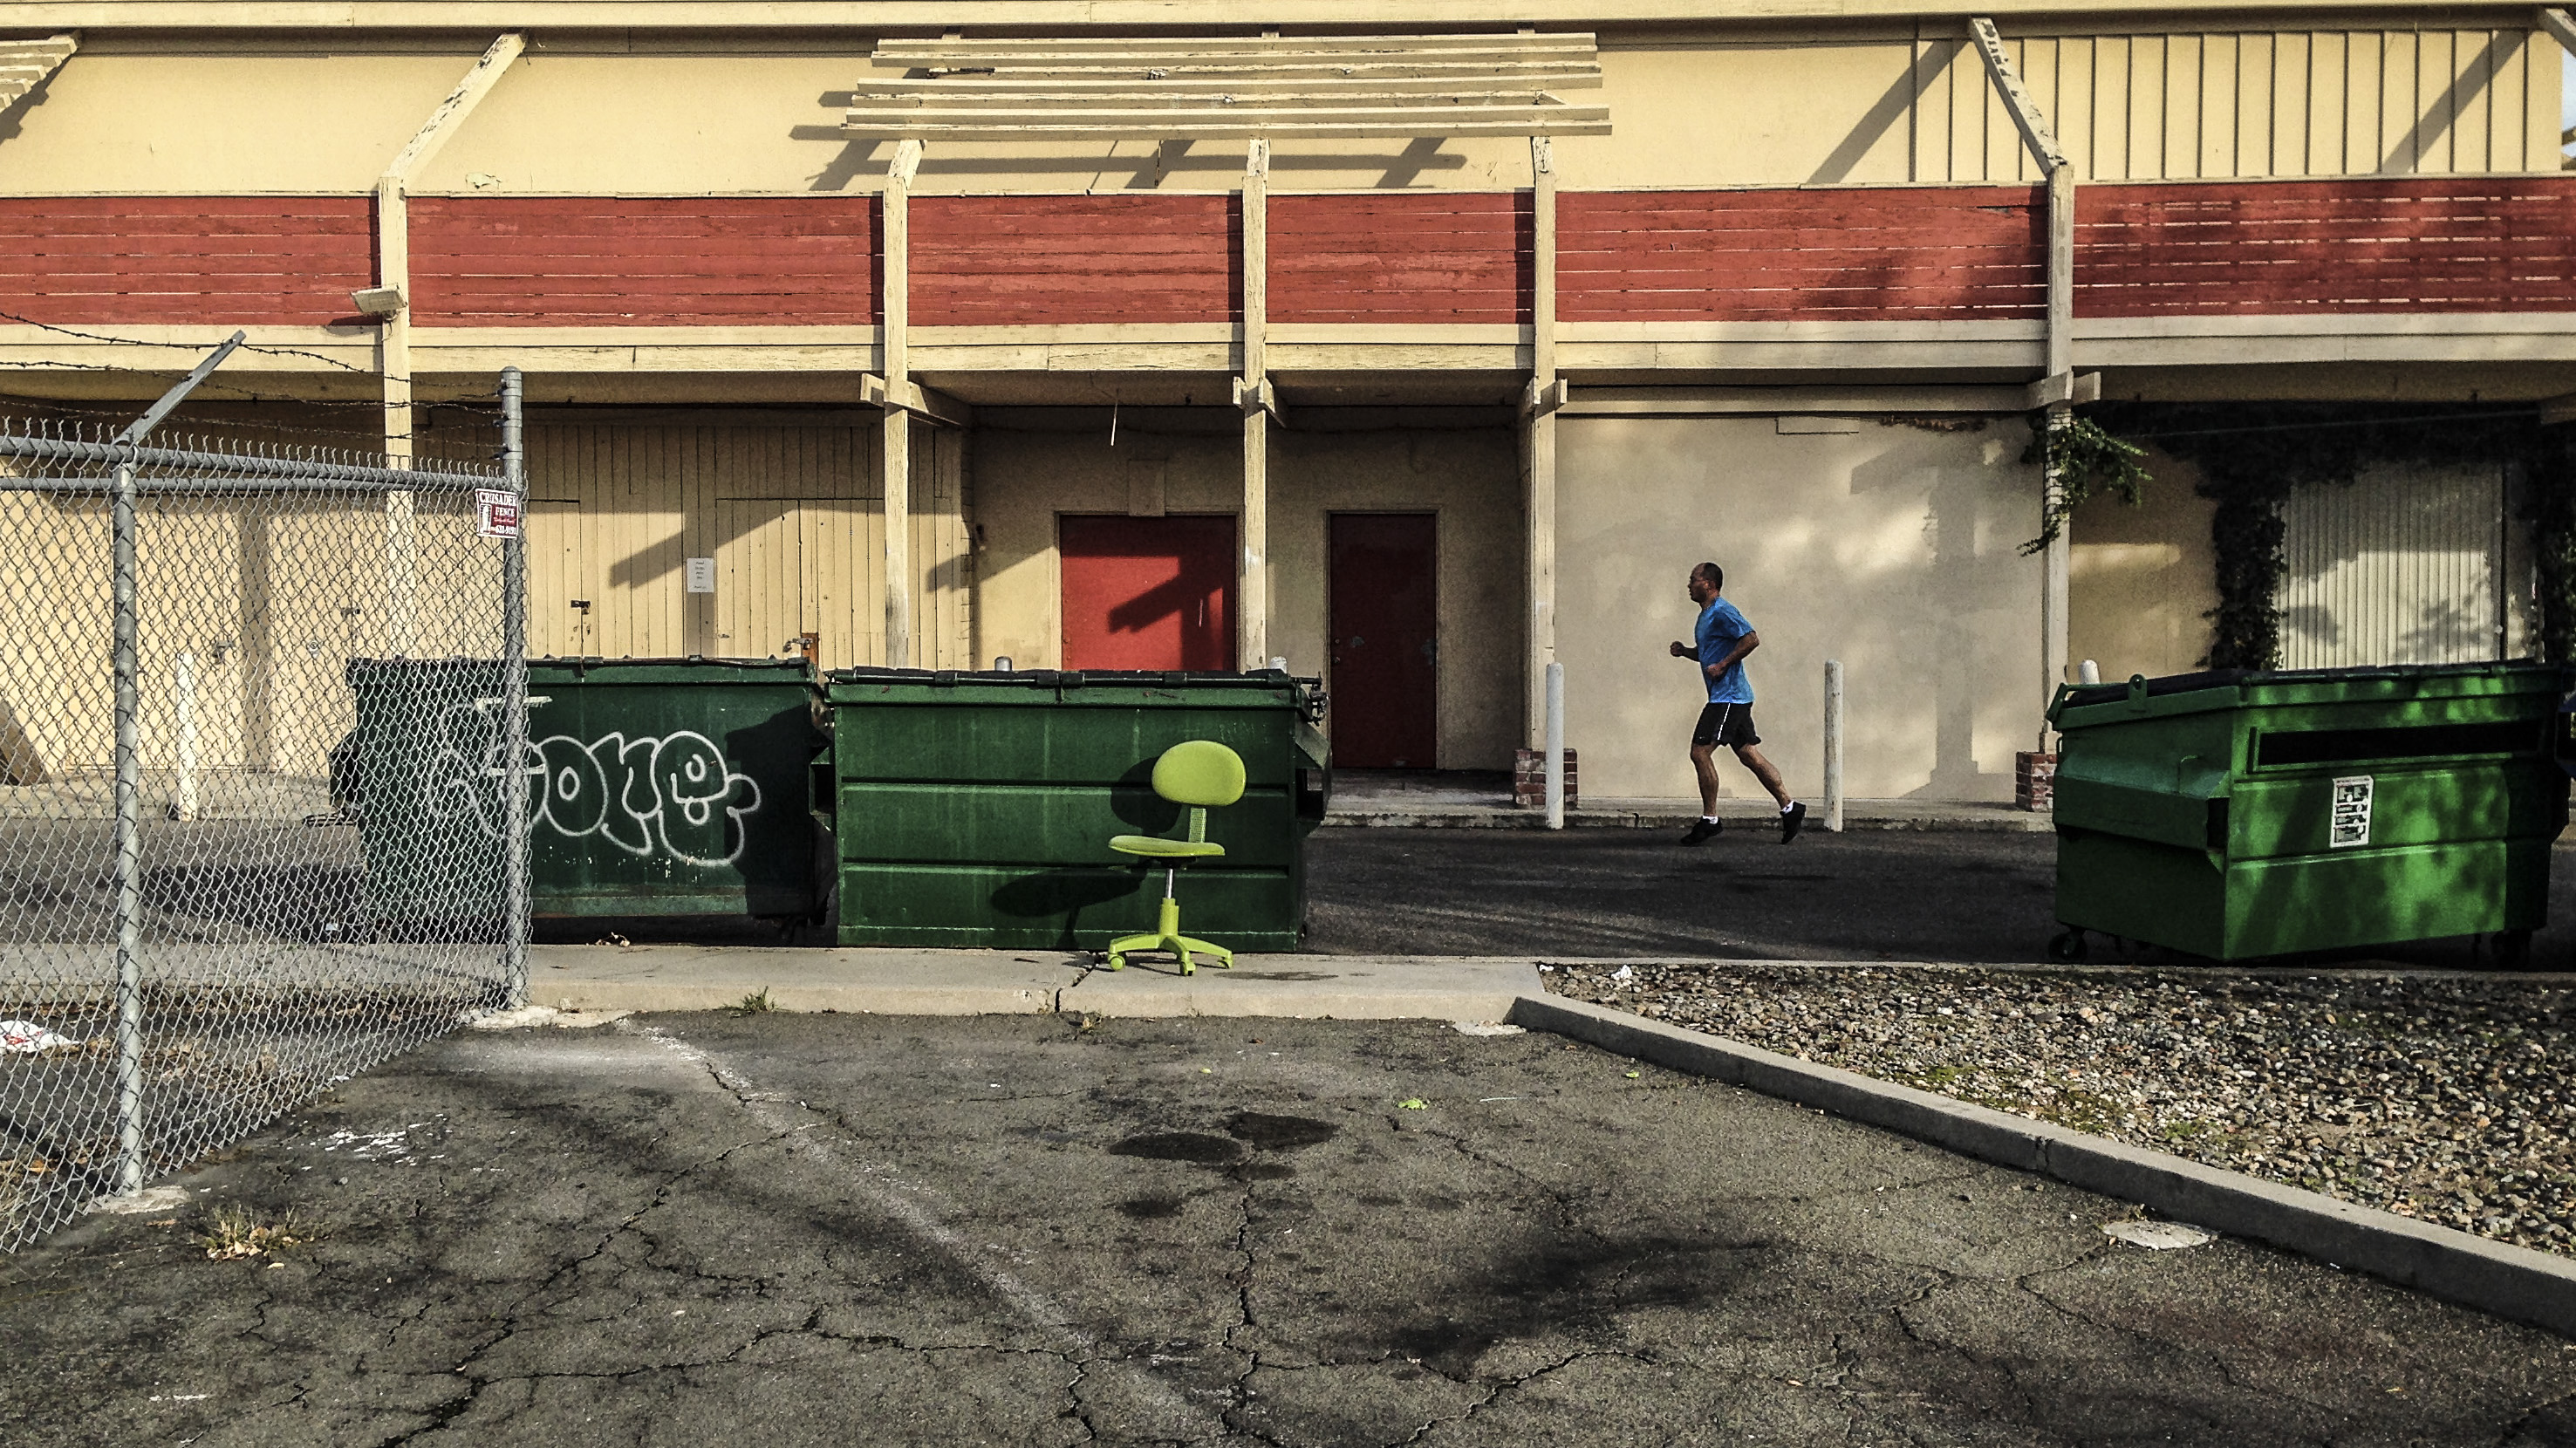
man, chair, running, city, urban, train, transport, vehicle, dumpster, sacramento, screenshot, greenchair, urban area